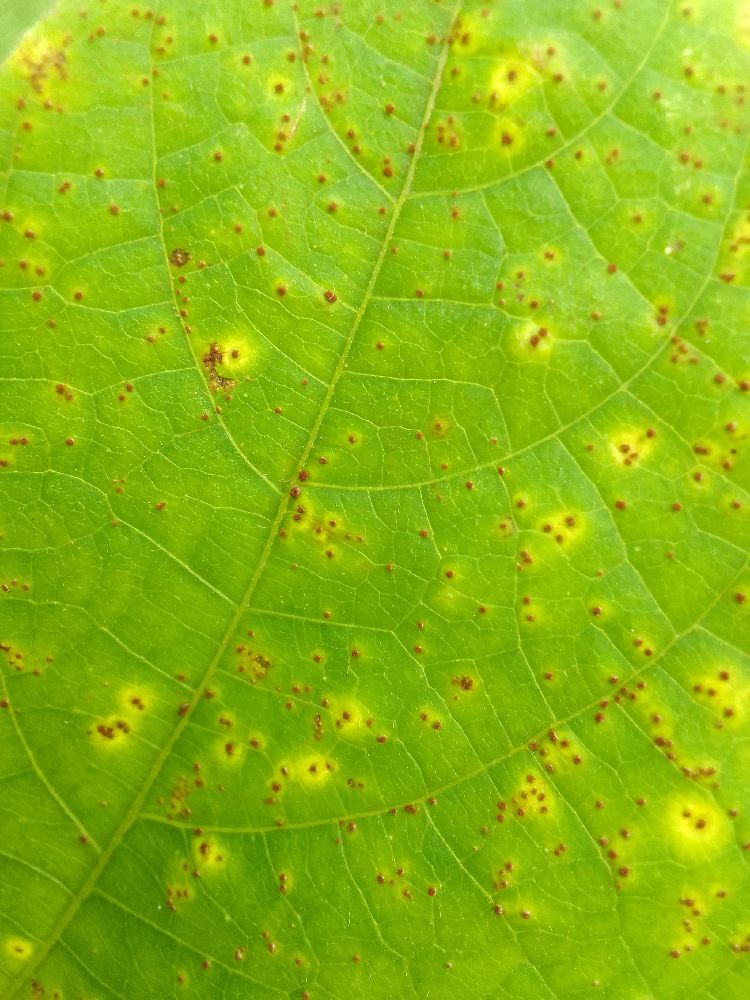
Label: rust